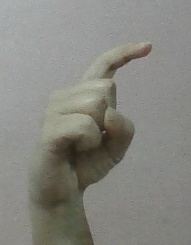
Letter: ra